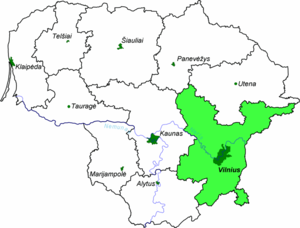
Vilnius apskritis
Vilnius apskritis i Litauen
Vilnius apskritis var et af 10 apskritys i Litauen. Vilnius apskritis havde et indbyggertal på 850.321, og et areal på 9.729 km². Vilnius apskritis havde hovedsæde i byen Vilnius, der også var den største by.